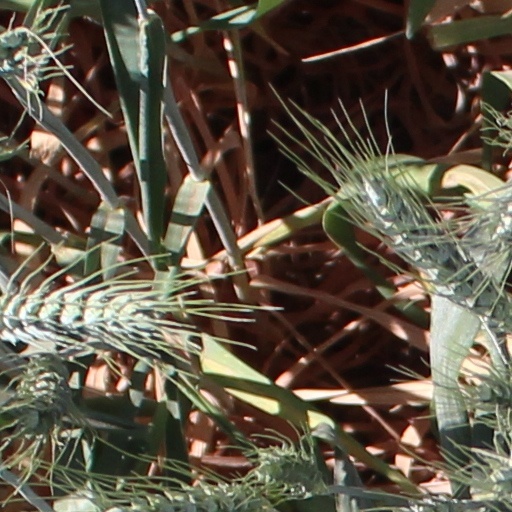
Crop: wheat